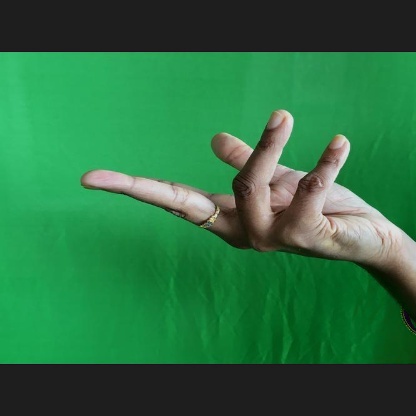
Mudra: Alapadmam